Eidos Interactive

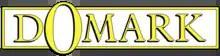
Former Domark logo (1984–1996)

Domark was founded by Mark Strachan and Dominic Wheatley in 1984. For Christmas 1983, Wheatley (the grandson of the writer Dennis Wheatley) had visited his family, where he saw his brother play "The Heroes of Karn" on a newly purchased Commodore 64. He was impressed with the game and felt that ordinary people, not just those who worked with computers professionally, would start acquiring computers and games for them. When he returned to his London job as a junior account executive at a small advertising agency, he spoke to Strachan, his colleague, and floated the idea of setting up a company to publish games from third-party developers. Strachan initially declined but later saw that many retailers in the city had sold out of ZX Spectrum models, which he felt signaled great interest in video games. Strachan and Wheatley, then aged 24, subsequently quit their jobs and founded Domark, using a portmanteau of their first names for the company. To design the adventure game "Eureka!," they hired Andromeda Software and the Hungarian developer Novotrade, and brought in Ian Livingstone as its writer. Strachan and Wheatley further devised a competition in which a telephone number would be shown upon completing the game, and the first person to call it would win . Through friends, family, and other acquaintances, they raised , more than enough to finance the project. Domark released the game later in 1984, marketing it through Concept Marketing, another firm set up by Strachan and Wheatley. Impressed with the company's operations, Livingstone invested in Domark. "Eureka!" sold 15,000 copies. Domark were unsure what project to pursue next; Strachan and Wheatley had a contact in the estate of Ian Fleming and approached them with the idea of producing a video game based on "James Bond". In 1985, Domark obtained a licence to "A View to a Kill". Despite delays caused by scope creep, the eponymous game was released later in 1985 and was "actually quite successful", according to Wheatley.